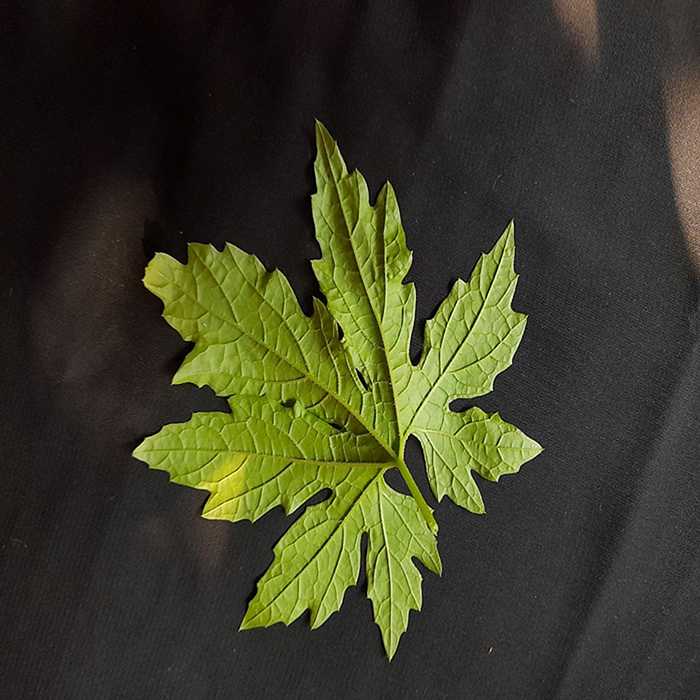
Plant: Bitter Gourd
Label: Fresh leaf